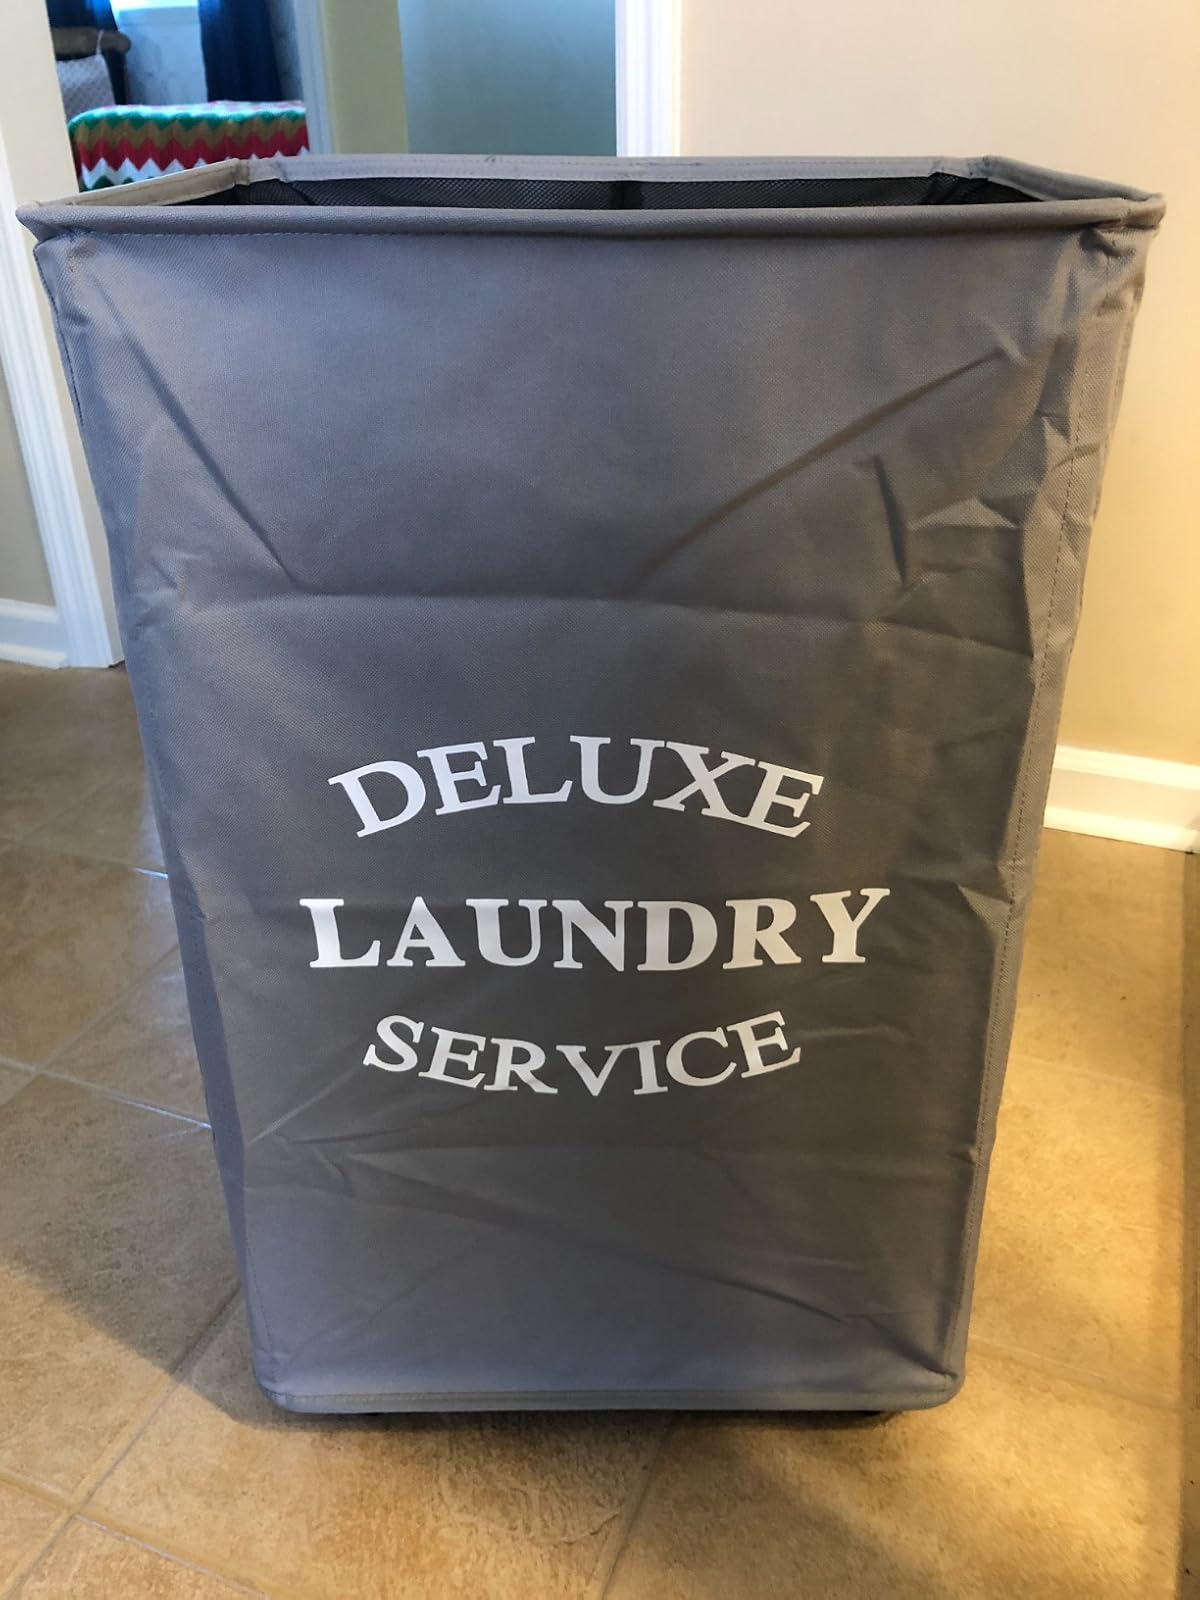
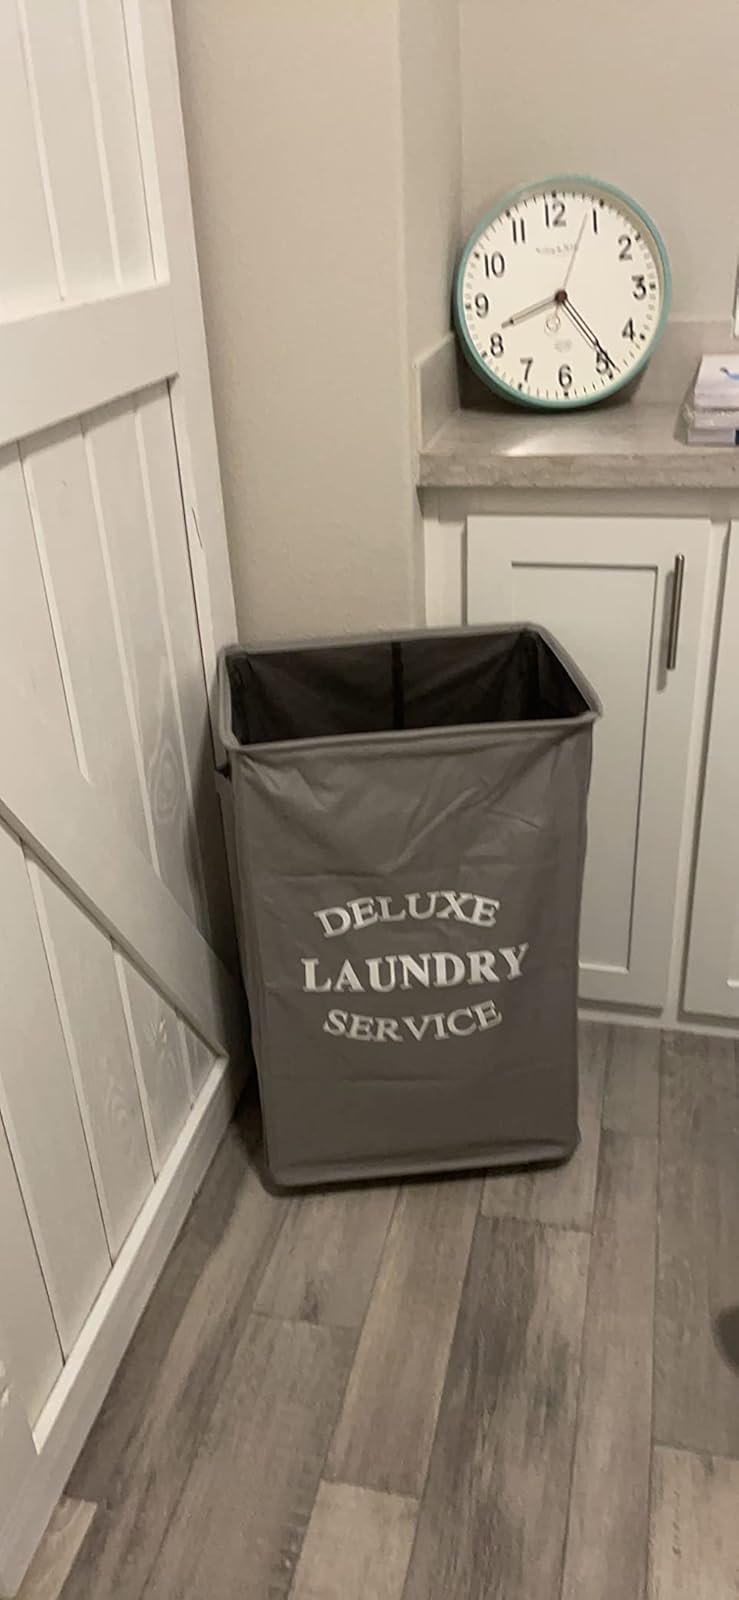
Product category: items_hamper
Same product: yes